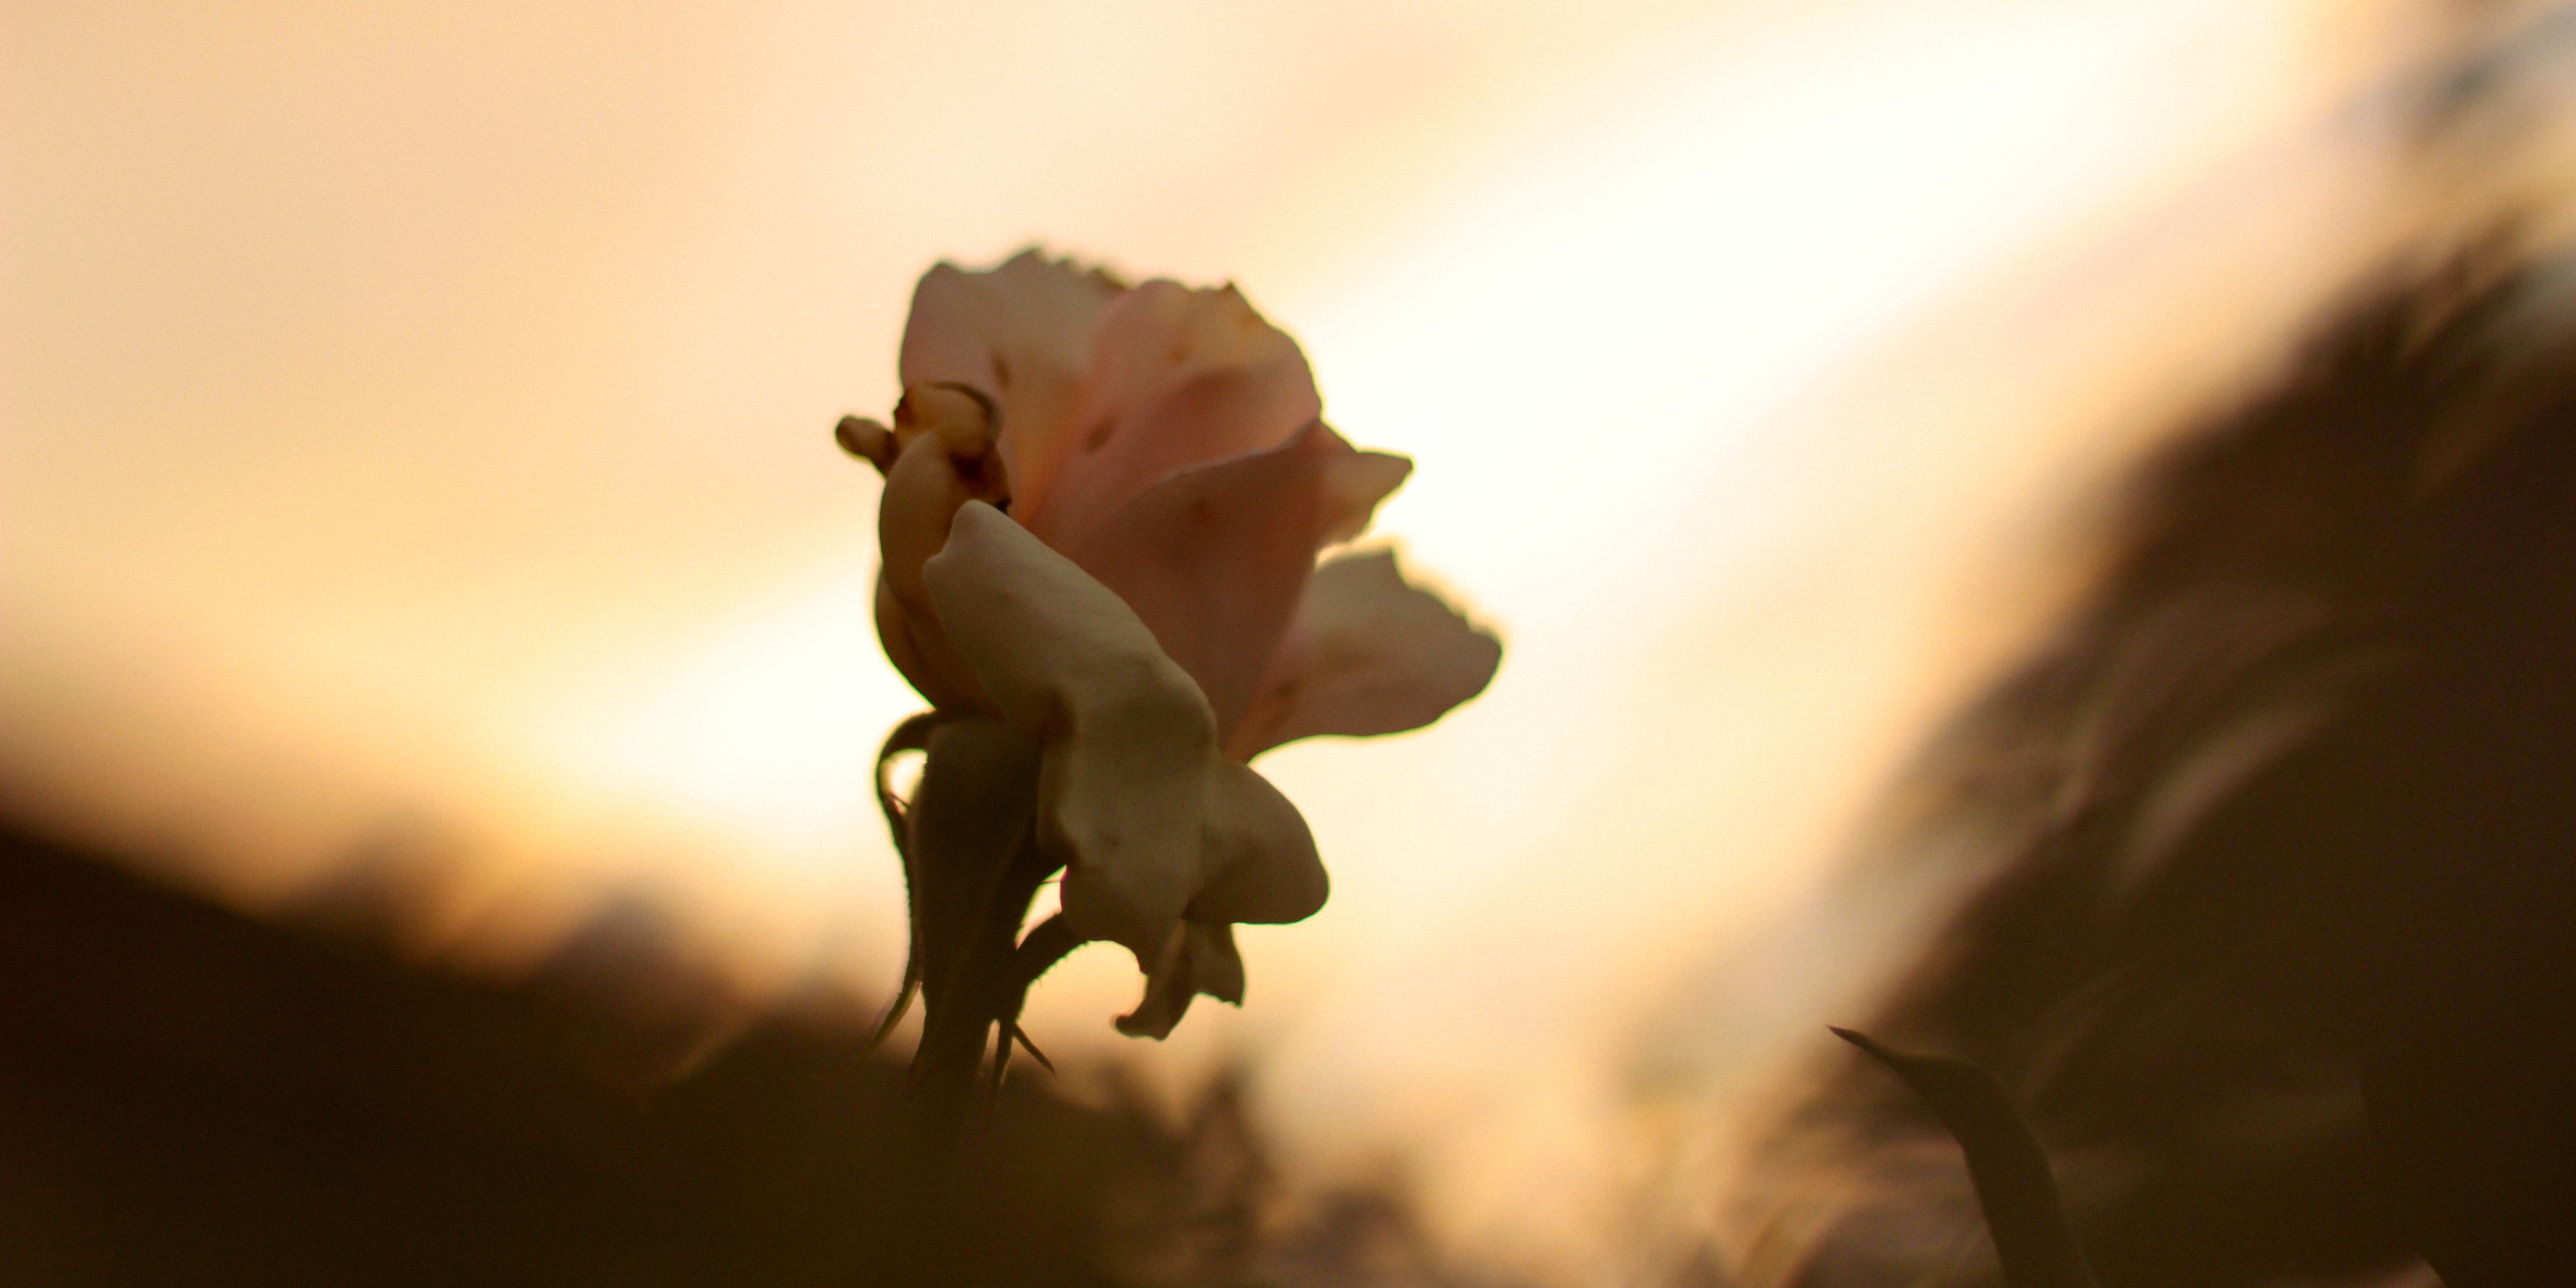
hand, light, sunset, sunlight, morning, flower, emotion